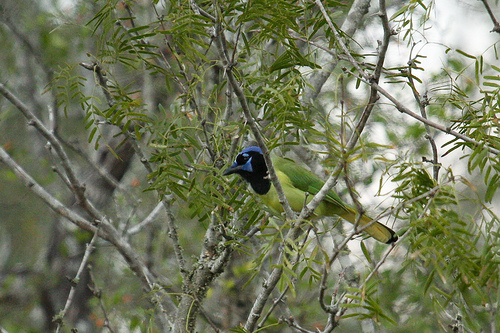
this is a green bird with a blue face and a black beaksmall bird with distinctive light blue cheek patch and blue feathered crown; body is light and dark green with a mostly black head.
a medium bird with a lime body and belly, a blue head, and black throat.
this bird is black and blue in color with a black beak, and dark eye rings.
this distinctive bird has a lime green body and a blue head with black markings.
this bird has light green breast and side, with a darker green back and wings, and a head that is a dark and light blue.
this bird has wings that are green and has a yellow bellythe bird has a blue crown, yellow belly and green back.
this bird is green, black in color, with a curved beak.
this bird has iridescence blue markings with black on the neck, dirty green bell and dark green wings.
Species: Green Jay